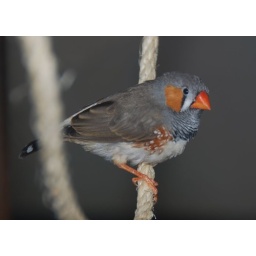
This male Zebra Finch (Taeniopygia guttata) is one of the feathered pets of Air Force Village II in San Antonio.